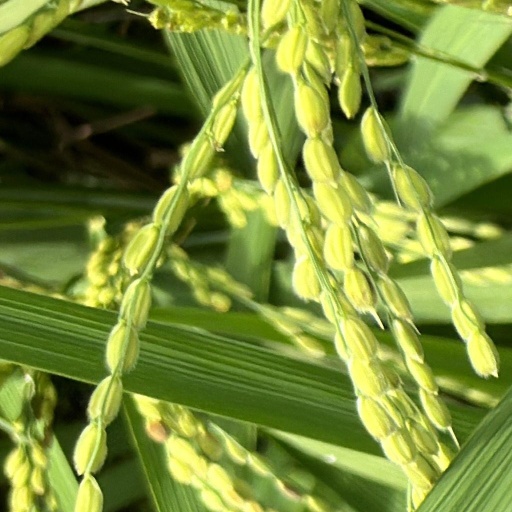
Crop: rice